List of Mount Everest expeditions

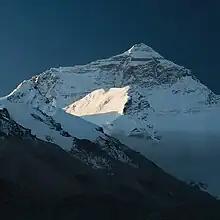
Everest's North Face

This is a list of notable expedition climbing attempts on Mount Everest. These mountaineering expeditions were for a variety of purposes, including geographic exploration, sport, science, awareness raising, and fundraising.